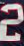
Number: 2